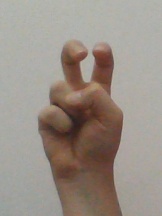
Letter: toot